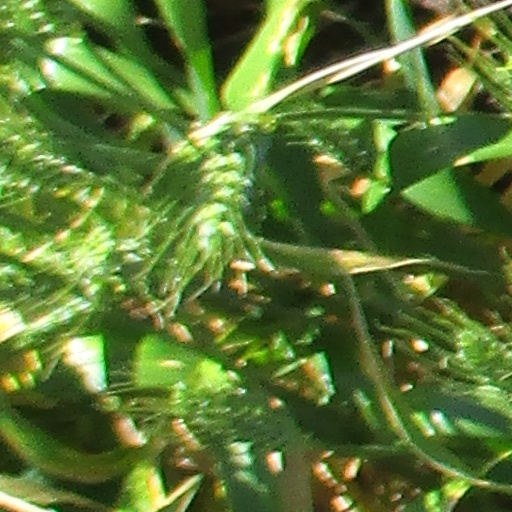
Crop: wheat